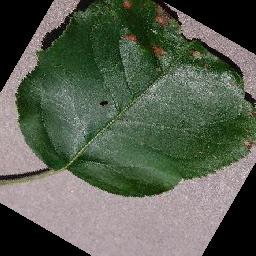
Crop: apple
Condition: black_rot